Hitra Church

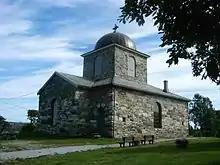
View of the church

Hitra Church is a parish church of the Church of Norway in Hitra Municipality in Trøndelag county, Norway. It is located in the village of Melandsjøen on the north shore of the island of Hitra. It is one of the churches for the "Hitra og Fillan" parish which is part of the Orkdal prosti (deanery) in the Diocese of Nidaros. The square-shaped, stone church was built in a cruciform style in 1927 using plans drawn up by the architect Claus Hjelte (1884-1969). The church seats about 400 people.